Vistafjord

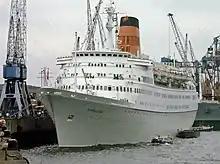
"Vistafjord" 1984

In 1983 Trafalgar House, the owners of Cunard, purchased NAL and in October 1983 "Vistafjord" joined the Cunard fleet together with her fleetmate "Sagafjord". She retained her original name and the grey NAL hull colour, but received Cunard Line funnel colours and was re-registered to the Bahamas. Despite the flag change she retained Norwegian command staff.